Gay men

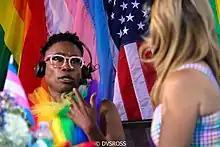
On "Pose", Billy Porter plays Pray Tell, a Black gay man with AIDS in New York.

In Eastern Europe, there has been a steady erosion of rights for gay men over the course of the last decade. In the Russian republic of Chechnya, gay men have been subjected to forced disappearances—secret abductions, imprisonment, torture—and extrajudicial killing by authorities. An unknown number of men, detained due to suspicion of them being gay or bisexual, have died while held in concentration camps. Independent media and human rights groups have reported that gay men are being sent to clandestine camps in Chechnya, described by one eyewitness as "closed prison, the existence of which no one officially knows". Some gay men have attempted to flee the region, but have been detained by Russian police and sent back to Chechnya. Reports have emerged of prison officials releasing accused gay men from the camps after securing assurances from their families that their families will kill them (at least one man was reported by a witness as having died after returning to his family). These imprisoned men are kept in extremely cramped conditions, with 30 to 40 people detained in one room (two to three metres big), and few are afforded a trial. Witnesses have also reported that the gay men are regularly beaten (with polypropylene pipes below the waist), tortured with electricity, and spat in the face by prison guards. In some cases the process of torture has resulted in the death of the person being tortured. As of 2021, the situation in Chechnya continues to worsen for gay men. In other countries in Eastern Europe, rights for gay men continue to deteriorate. Polish President Andrzej Duda has pledged to ban teaching about gay men in schools, forbid same-sex marriage and adoption, and establish "LGBT-free zones".